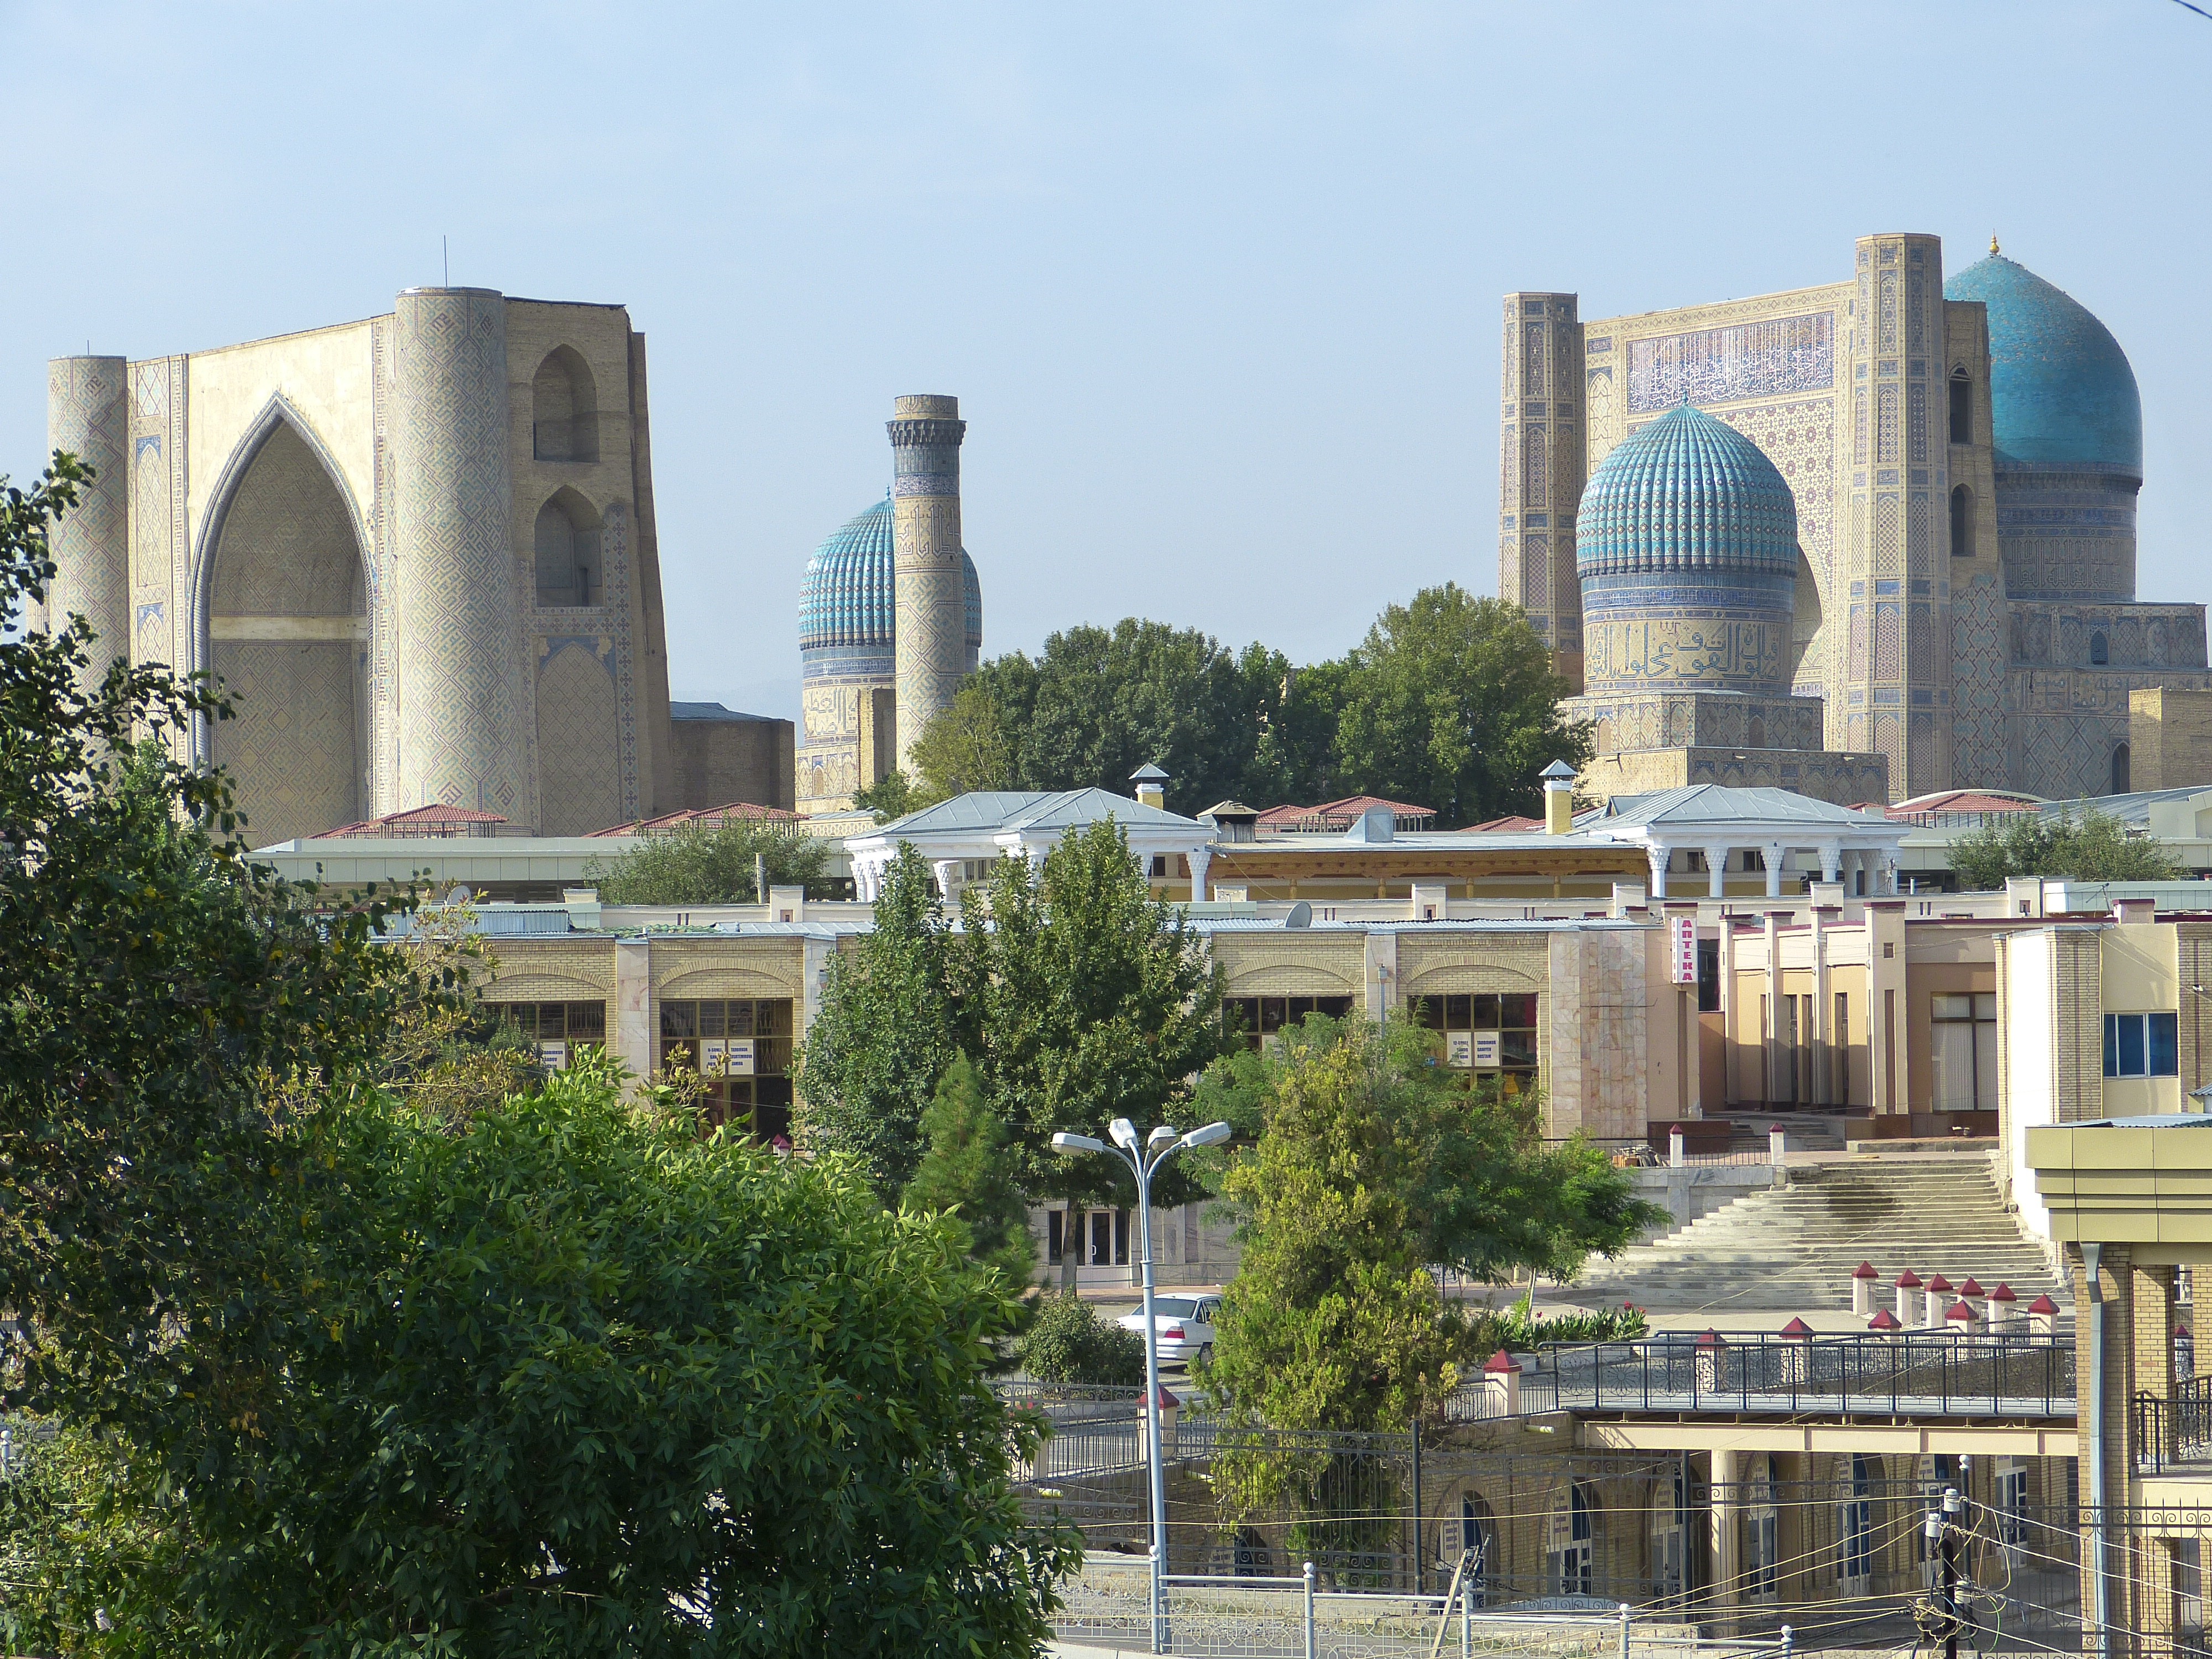
architecture, skyline, building, city, cityscape, downtown, landmark, place of worship, places of interest, mosque, large, mausoleum, uzbekistan, samarkand, urban area, human settlement, bibi xanom, timur